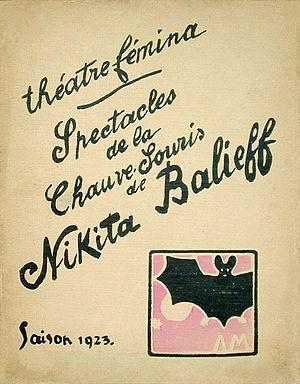
Page de garde du programme du théâtre Fémina (Paris) présentant la troupe russe de Nikita Balieff